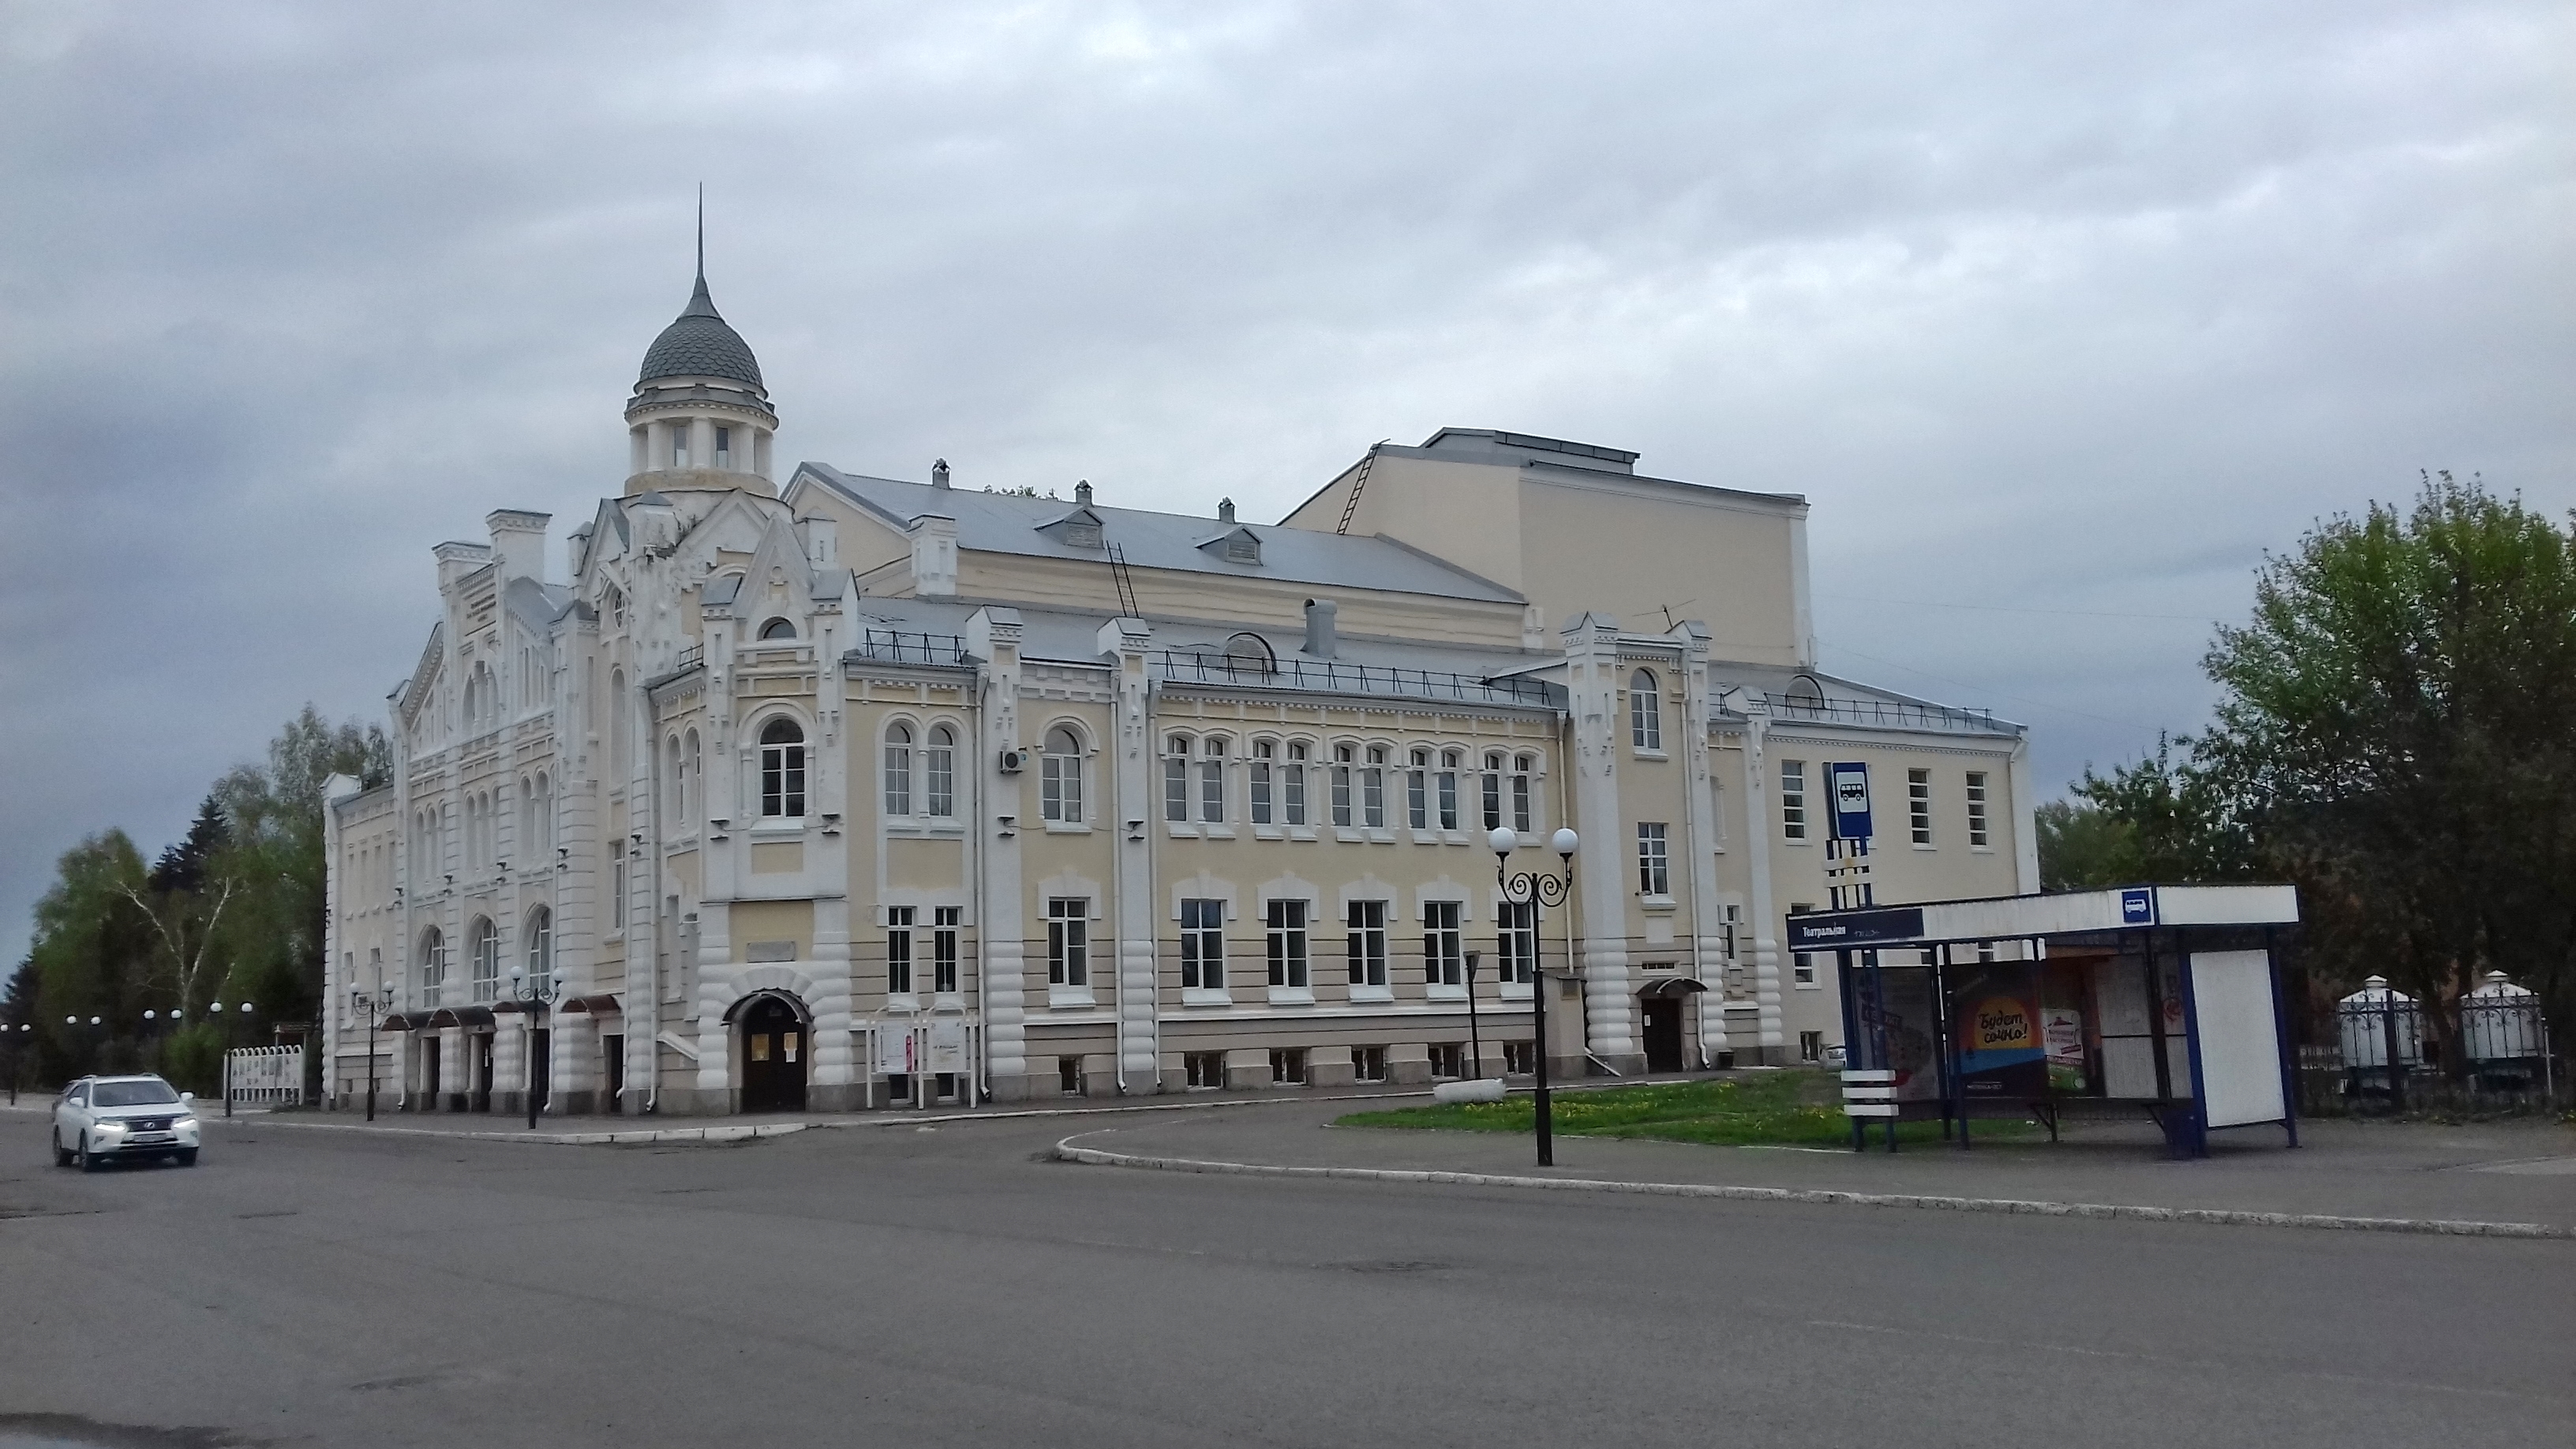
city, window, road surface, town, facade, asphalt, manor house, palace, official residence, classical architecture, mansion, tar, driveway, stately home, dome, estate, sash window, seat of local government, presidential palace, historic house, listed building, medieval architecture